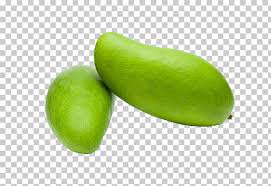
Label: Mango